Parliament of Victoria

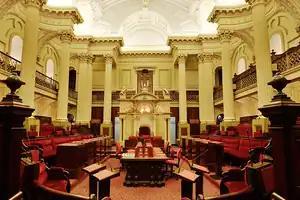
Victorian Legislative Council

The Legislative Council primarily acts as a house of review. It has equal power to the Legislative of Assembly, except in relation to appropriation bills. It contains 40 members, elected from eight multi-member electorates known as regions. Each region returns five members for a four-year term. Each region contains eleven divisions from the Legislative Assembly. The Council is elected using a single transferable vote with the option of group voting tickets. Casual vacancies are filled by a joint-sitting of both houses. The new member must be from the same party as the original member was at the time of their election.